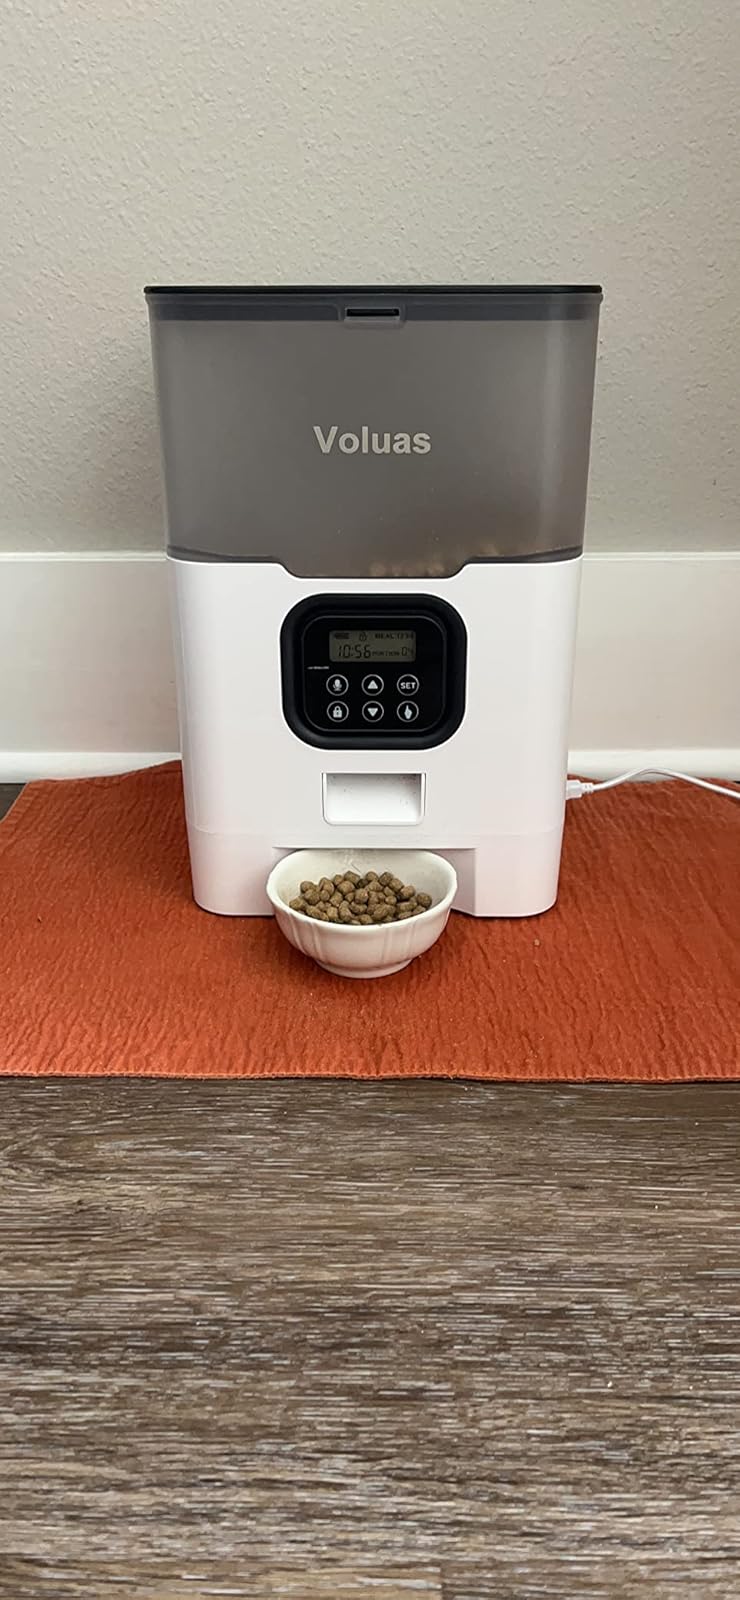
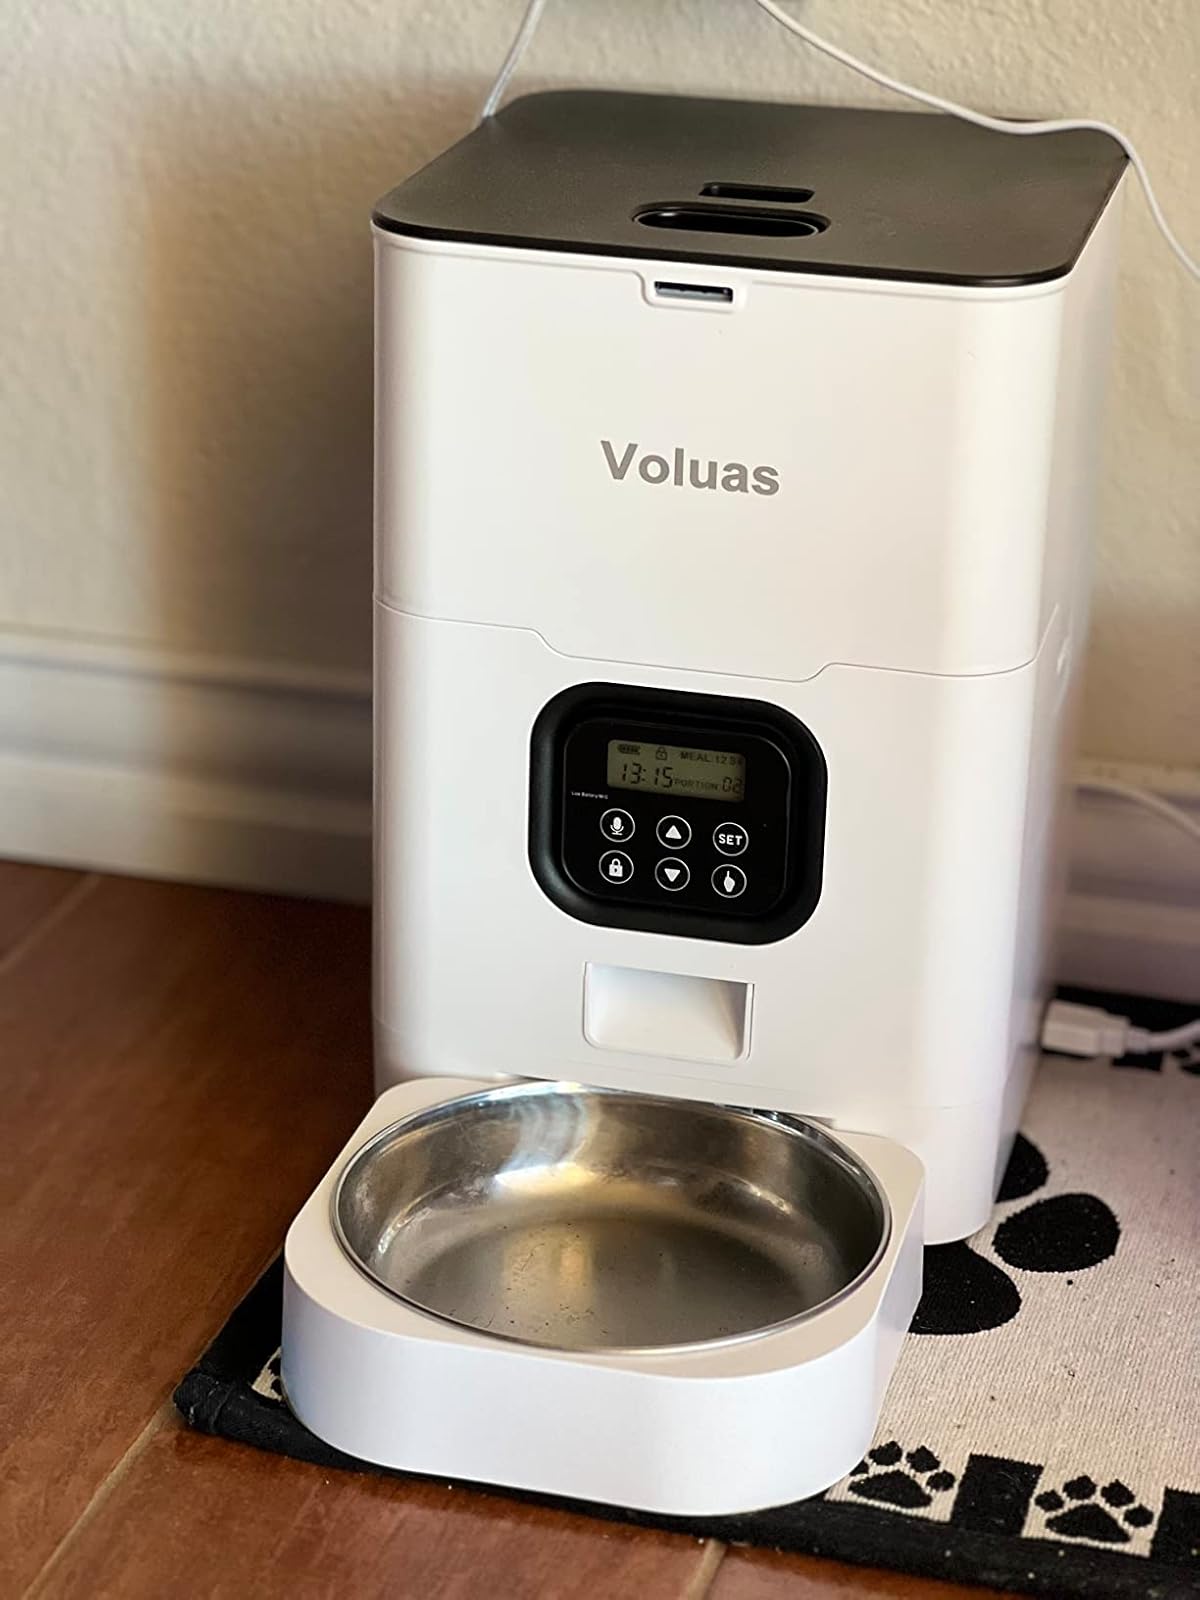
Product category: items_feeder
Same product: no